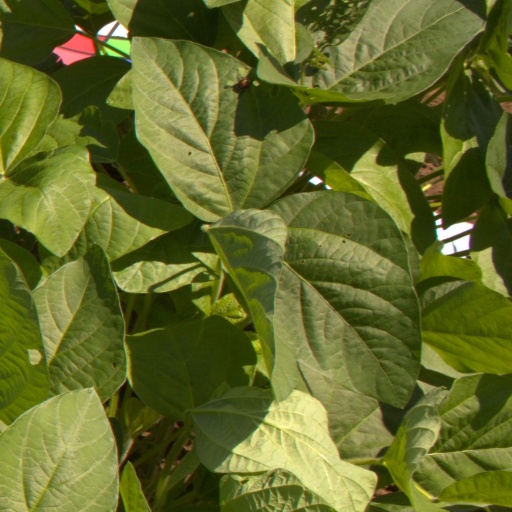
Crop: soybean